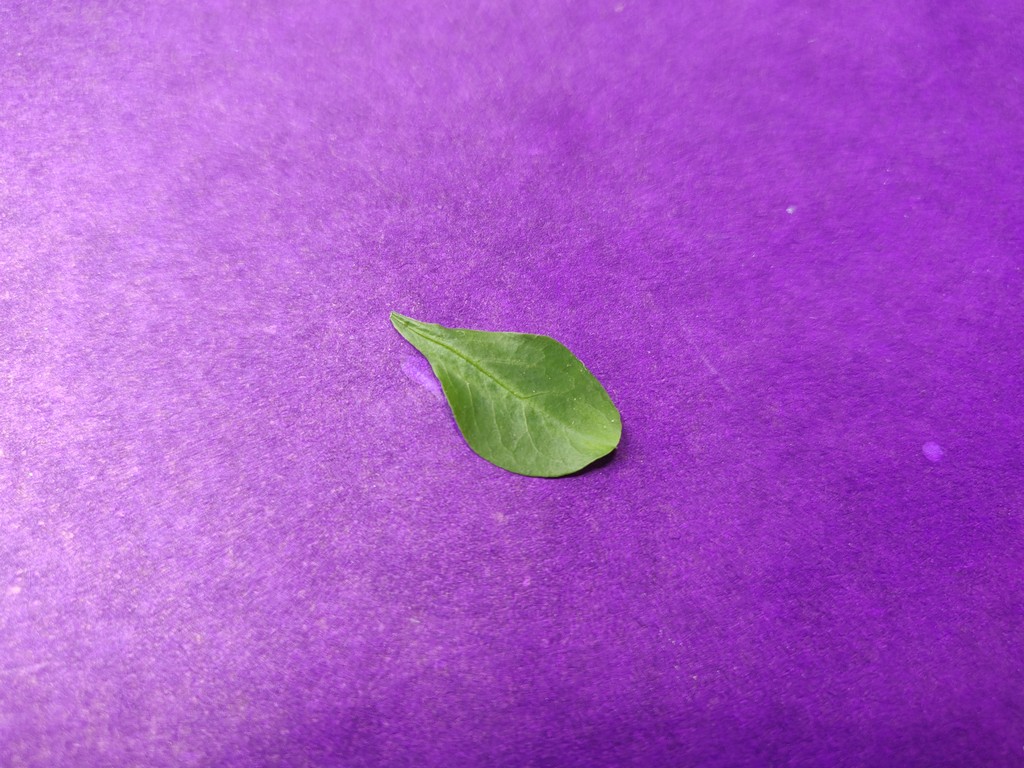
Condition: Healthy
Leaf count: single
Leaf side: front